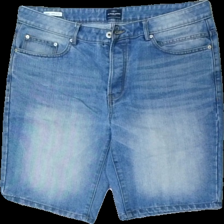
View: front
Type: Shorts
Category: Men
Brand: Not in the list
Brand text on label: solid
Colors: Blue
Material: 84% bomull 16% polyester
Pattern: Logo print
Cut: Regular
Size: XL
Season: All
Price range: 50-100
Recommended usage: Reuse
Description: Jeans shorts